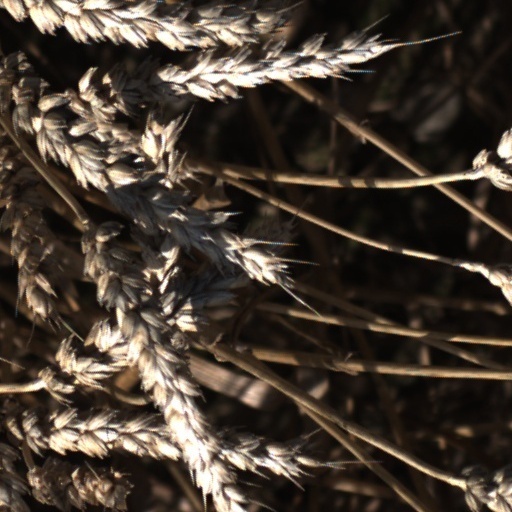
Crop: wheat